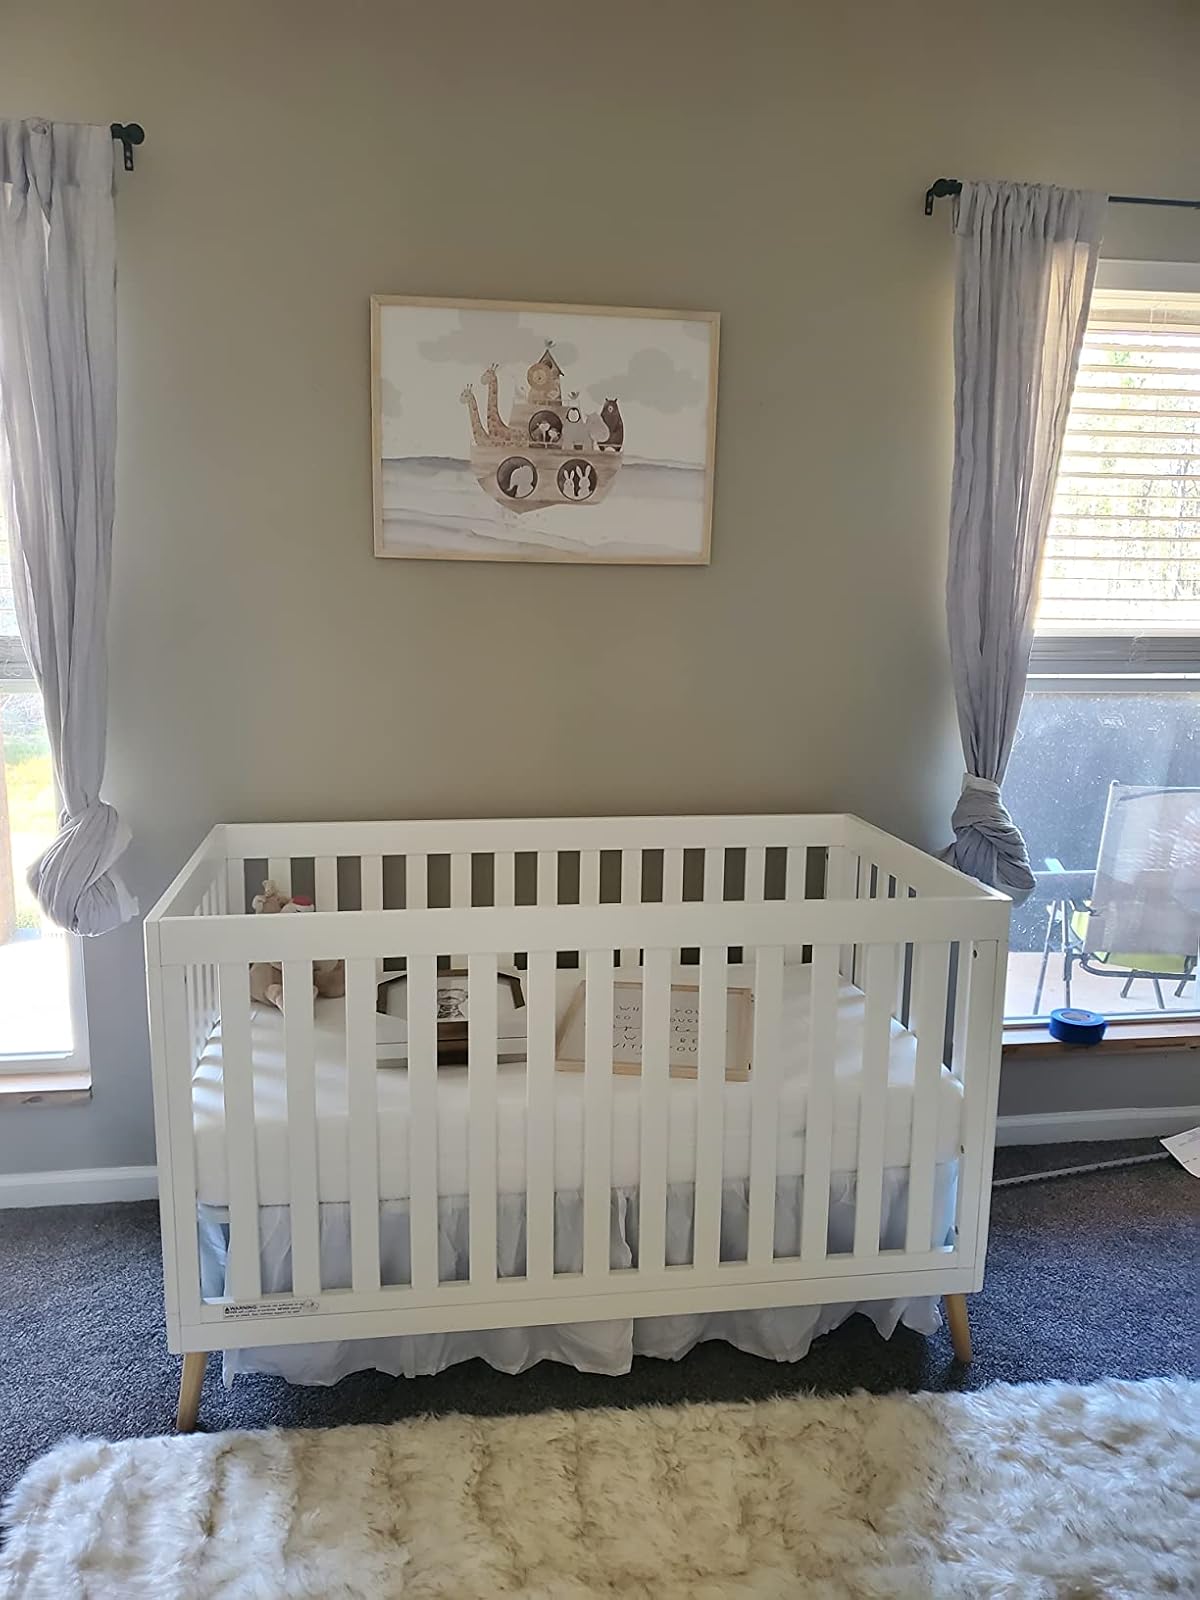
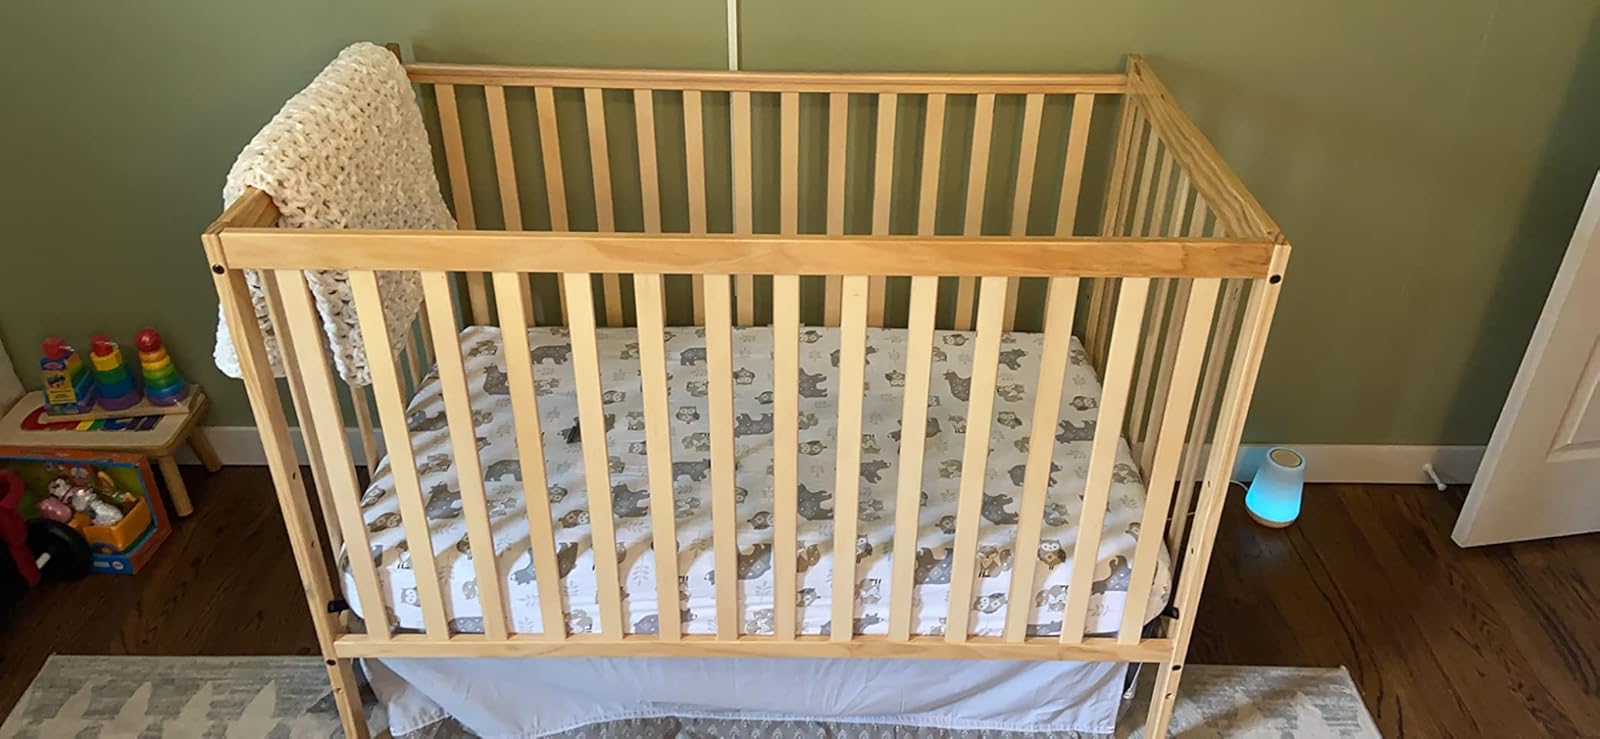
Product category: products_crib
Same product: no